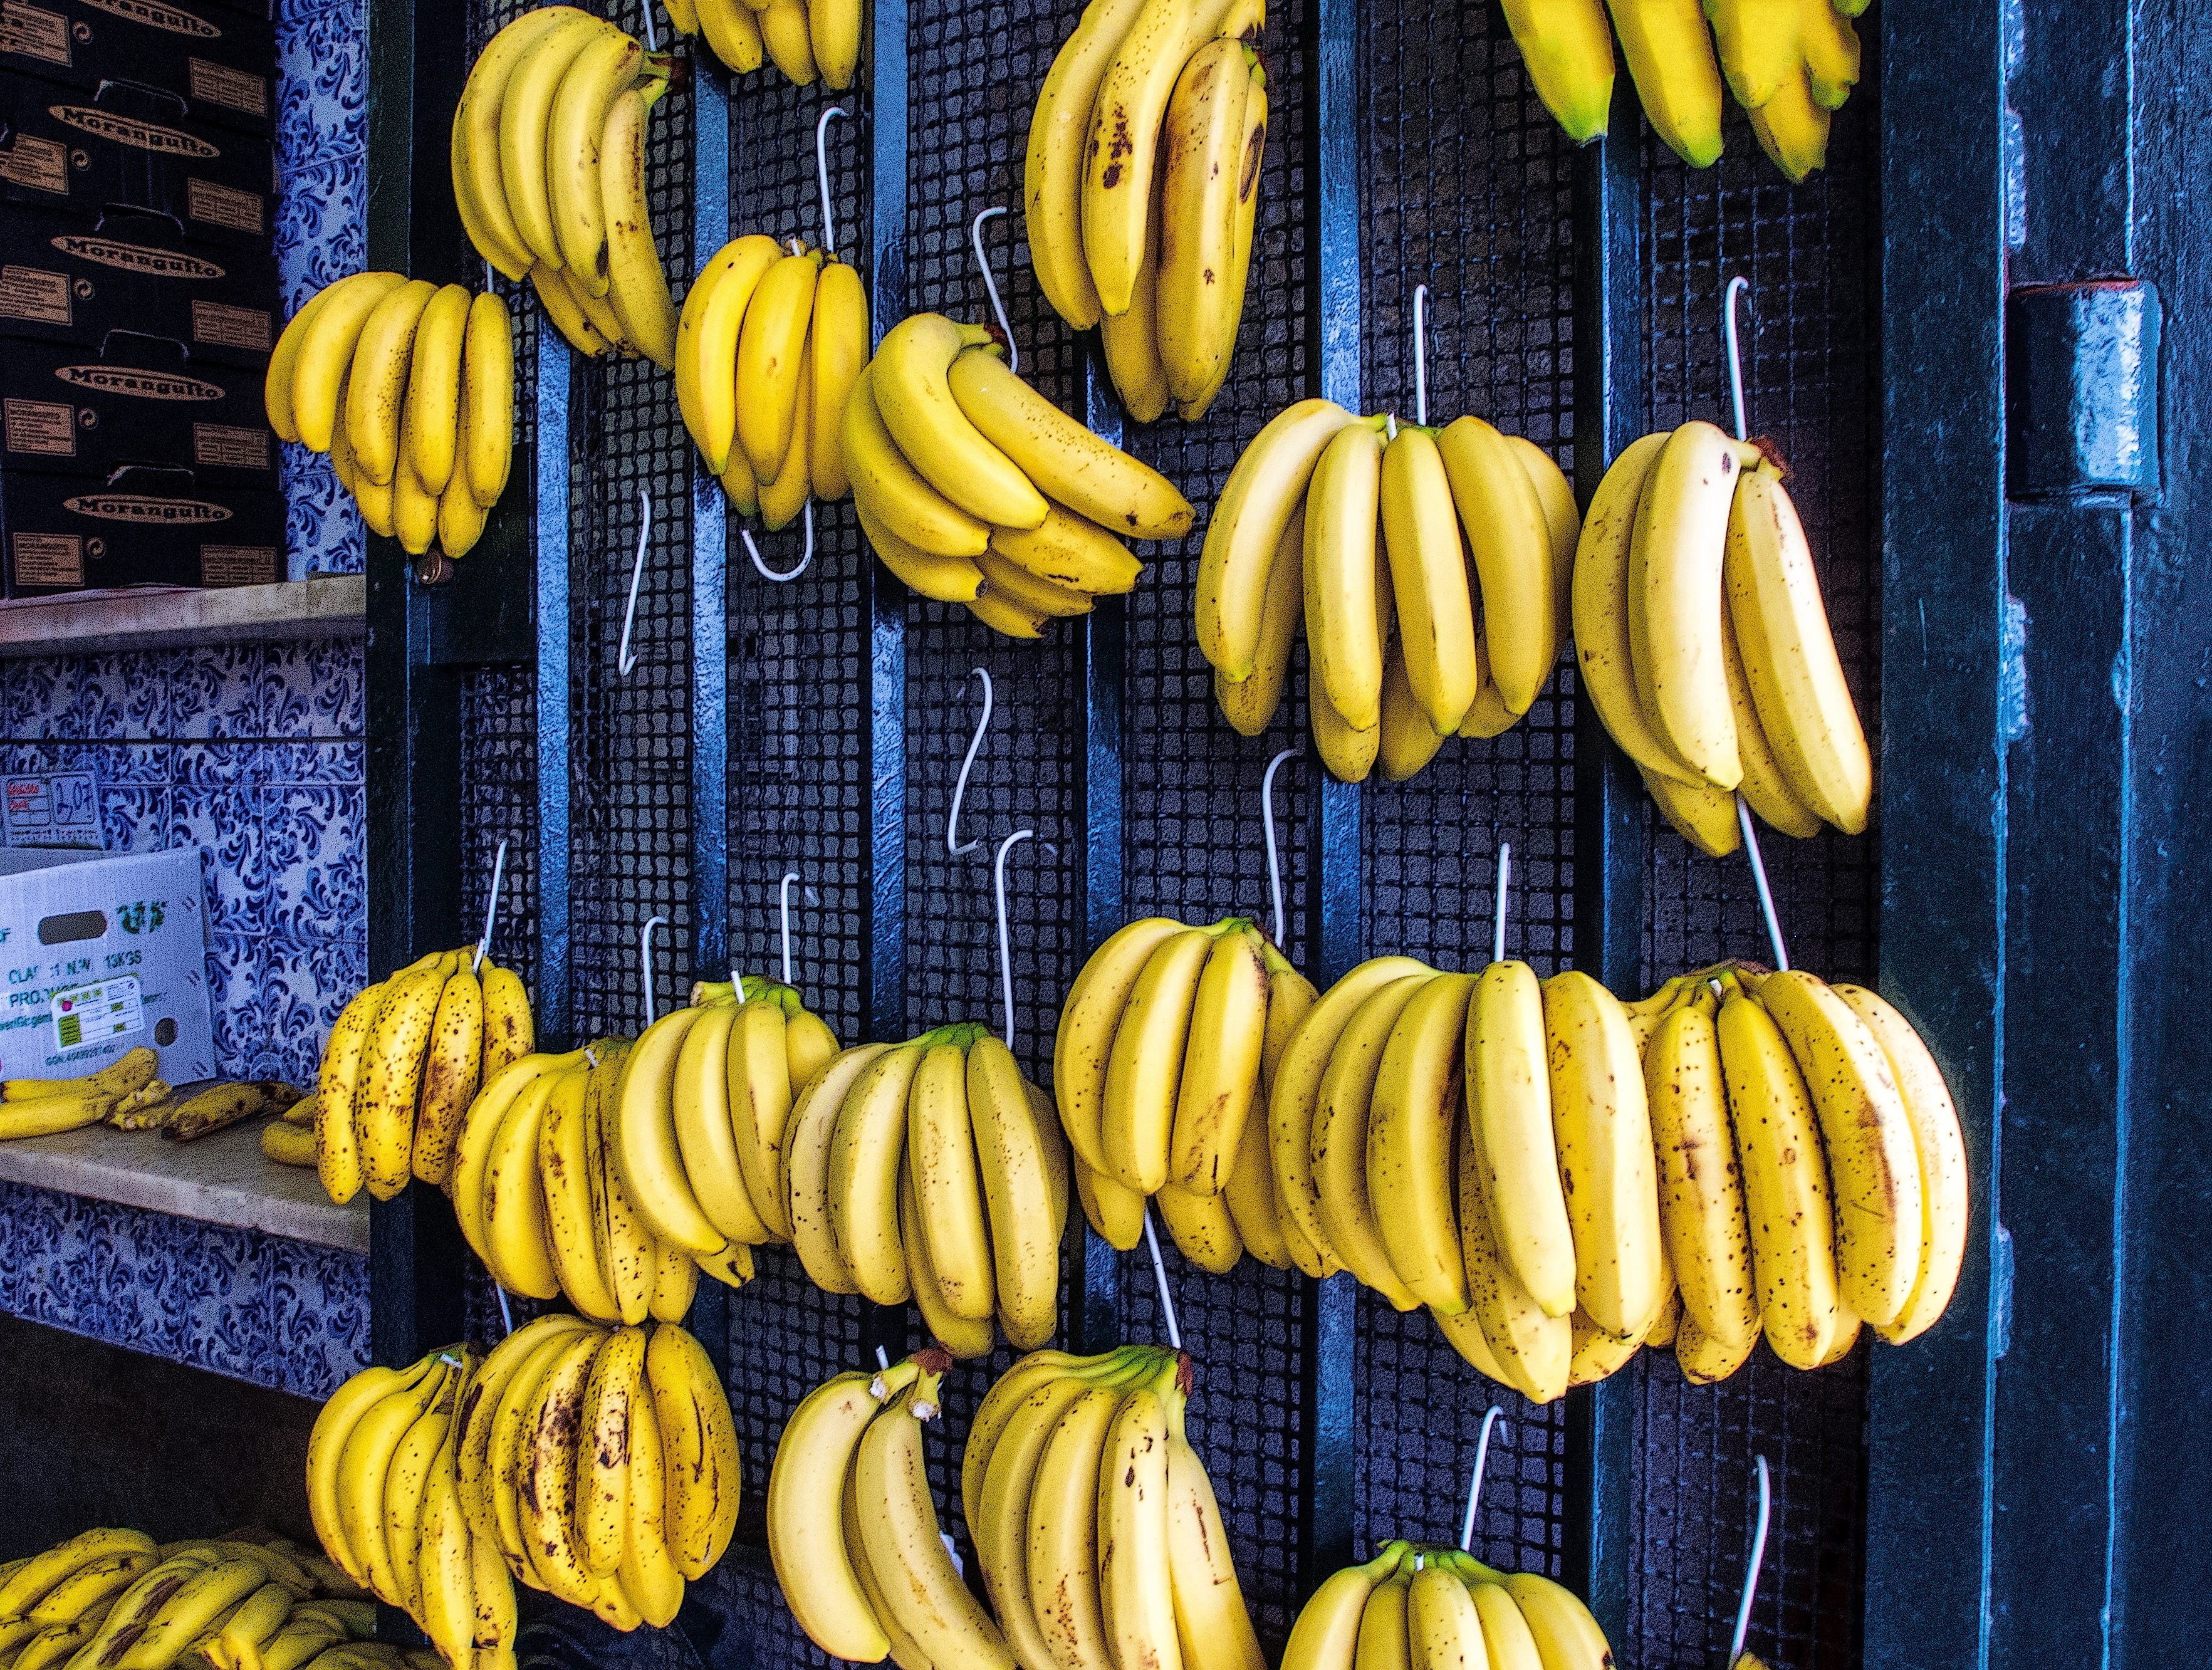
fruit, flower, food, produce, color, blue, yellow, banana, bananas, greengrocers, hooks